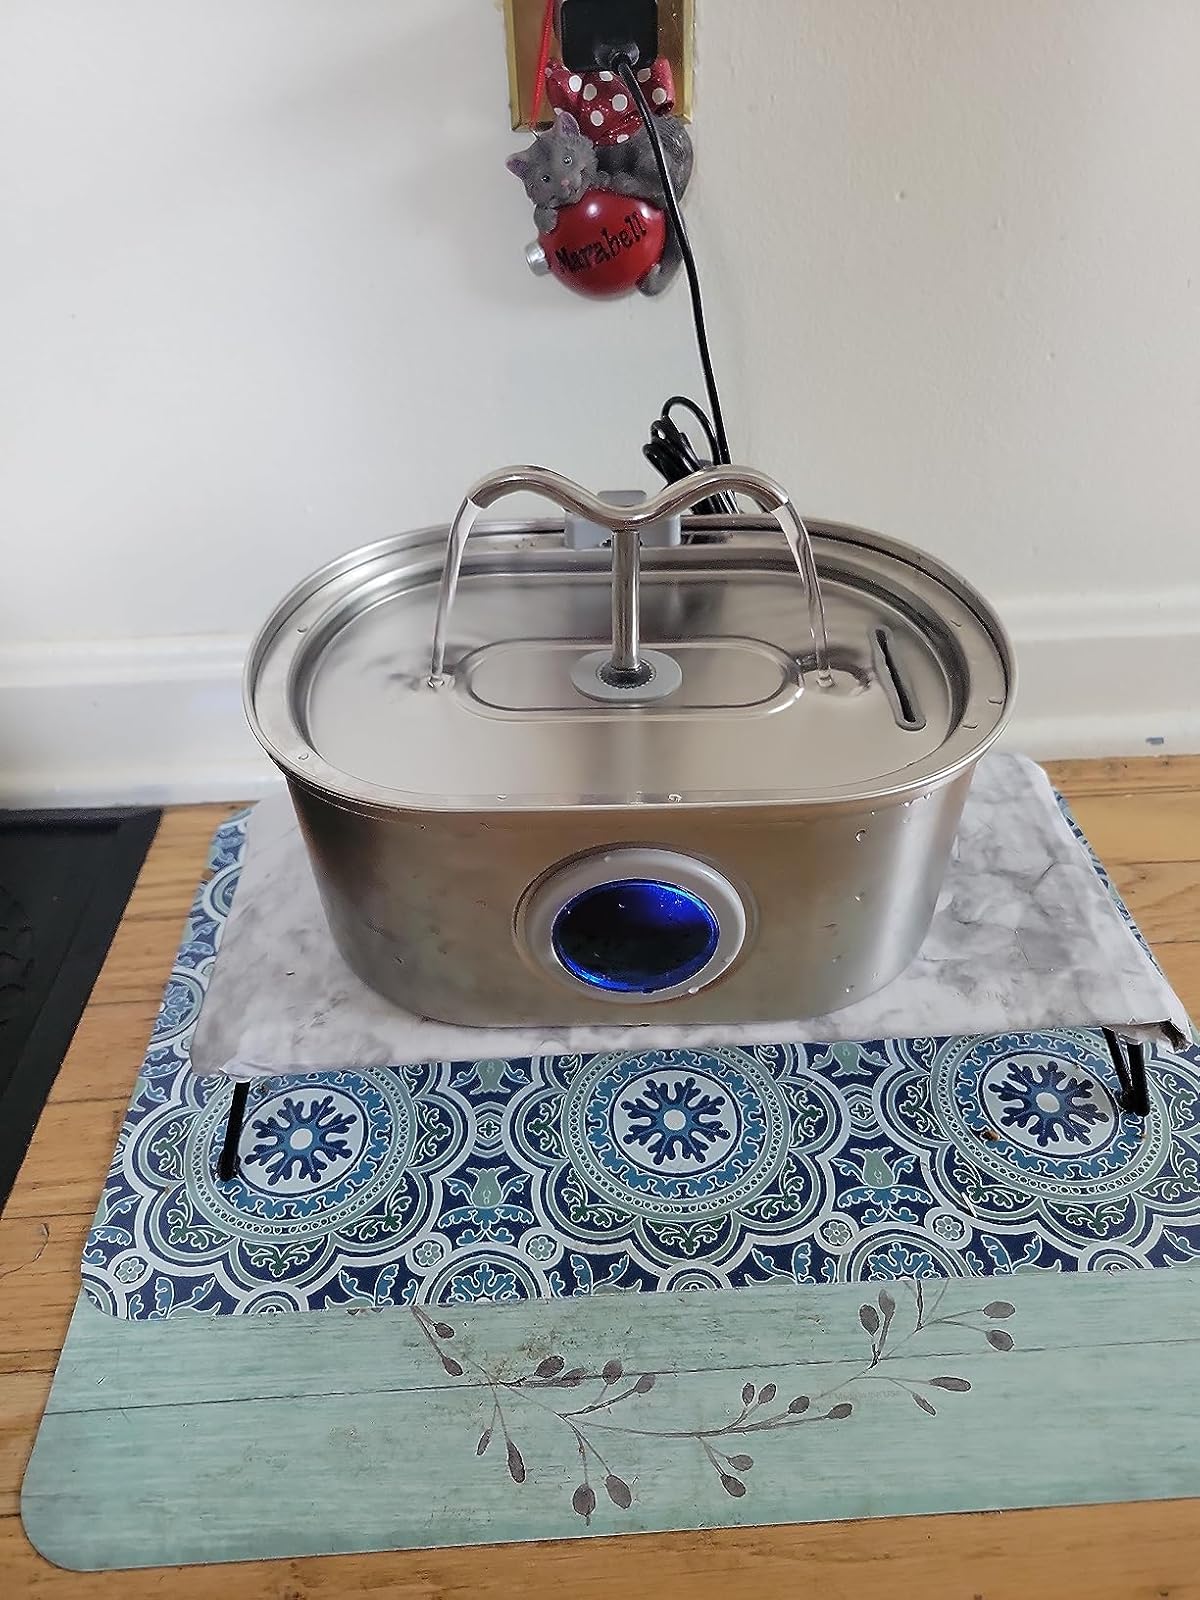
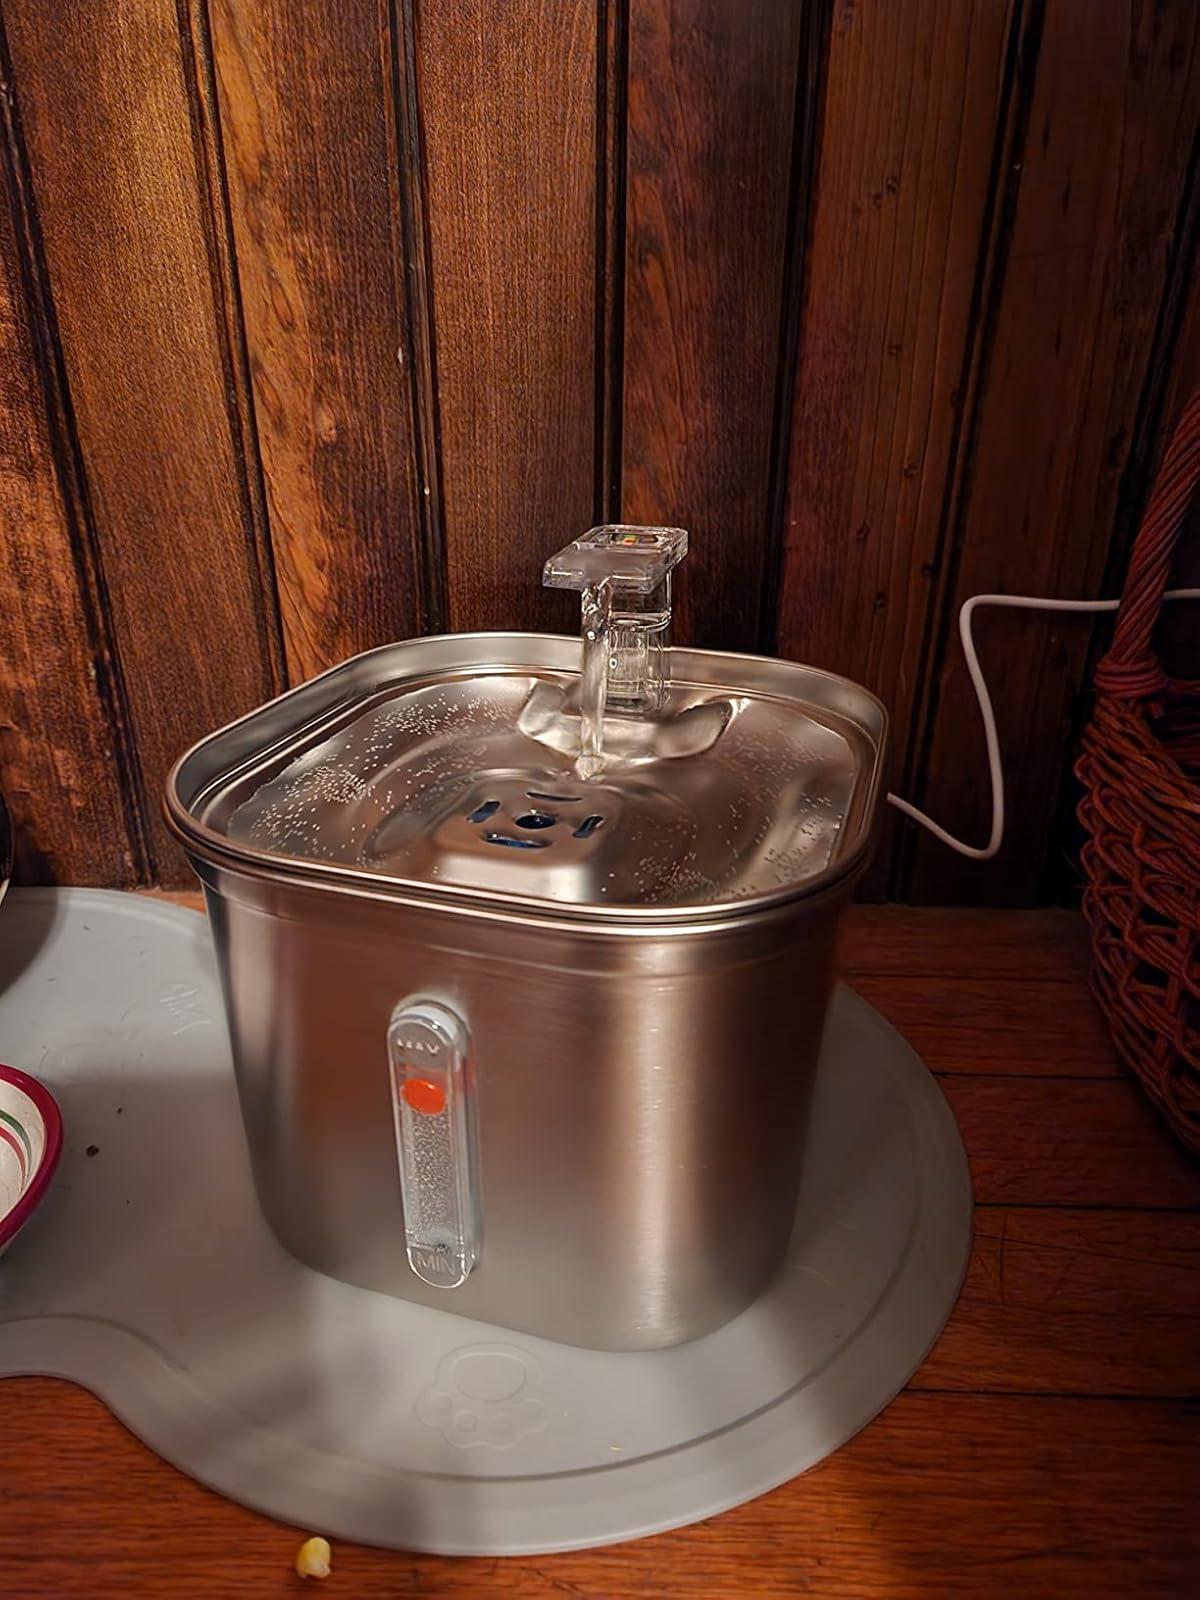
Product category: items_bowl
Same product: no